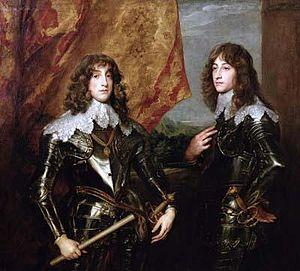
Cette page établit la liste des peintures d'Antoine van Dyck.